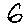
Label: 6